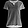
Label: T - shirt / top